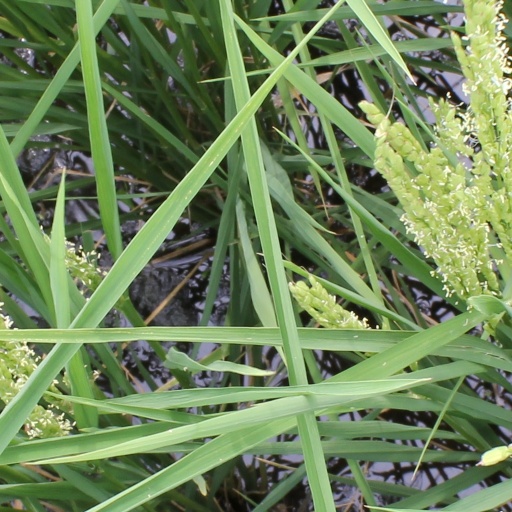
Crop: rice